Anshan Xincun station

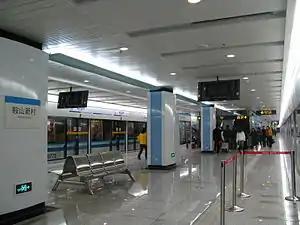
Station platform

Anshan Xincun is a station on Shanghai Metro Line 8. It began operation on December 29, 2007.